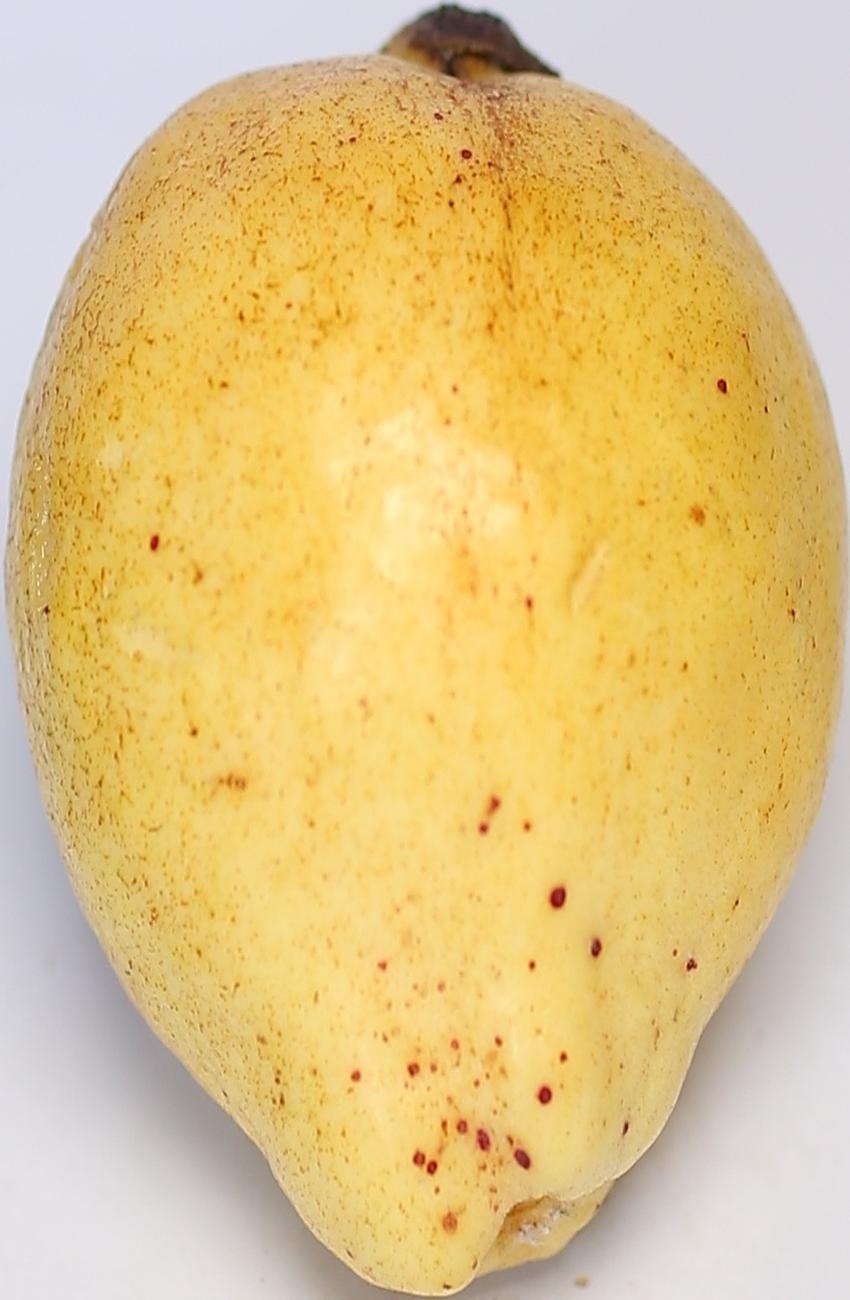
Maturity: ripe
Variety: riyali